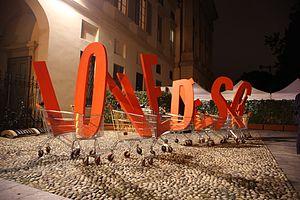
L'expression Design italien se réfère à toutes les formes de design industriel inventées et fabriquées en Italie, y compris la conception d'intérieur, l'urbanisme, le stylisme et les projets architecturaux.